Keenan Reynolds (American football)

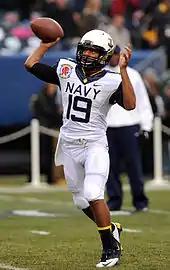
Reynolds throwing during warm-ups of the 2012 Army–Navy Game

Reynolds started his freshman season as the fourth-string quarterback, seeing minor action limited to garbage time. In the fourth game of the season against Air Force, starting quarterback Trey Miller injured his ankle and Reynolds took over, leading the Midshipmen to the win. Afterwards, Reynolds was named the starter, becoming the third freshman in school history to do so, for the final eight games of the season. The Midshipmen went 8–5 in 2012, but lost to the Arizona State Sun Devils in the Kraft Fight Hunger Bowl 62–28.